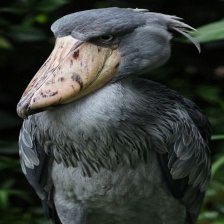
Species: SHOEBILL
Scientific name: BALAENICEPS REX